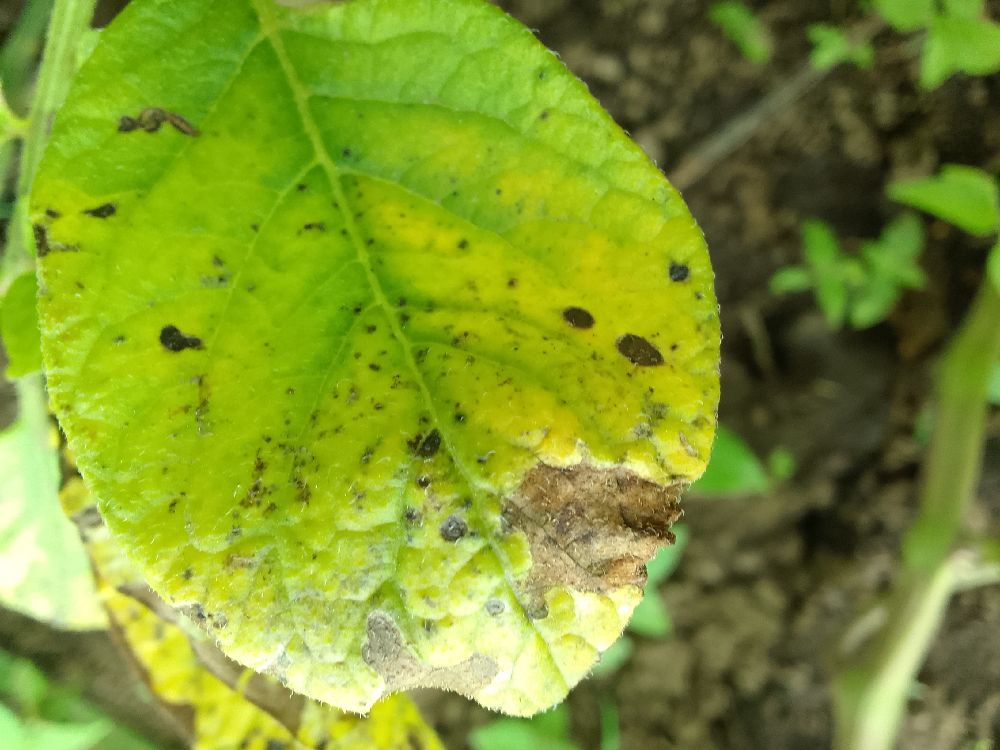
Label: Early blight